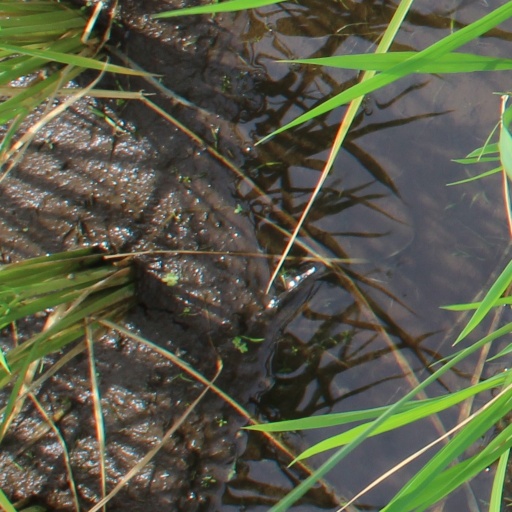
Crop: rice